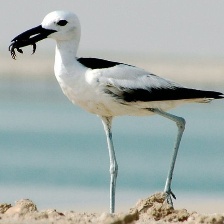
Species: CRAB PLOVER
Scientific name: DROMAS ARDEOLA